California Department of Corrections and Rehabilitation

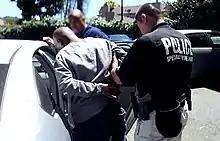
CDCR Special Service Unit agents making an arrest

FAT shares a sentimental affiliation with the historic California State Rangers, who were created in May 1853 by a California Legislative Act and organized by Captain Harry Love, to apprehend dangerous offenders of the time. In August 1853, after having fulfilled their purpose, the Rangers were mustered out of service. The affiliation that FAT shares, although remotely, is that in July 1996 the California State Legislature enacted specific funds earmarked via the Department of Corrections to create fugitive teams to locate and bring to justice parole violators, the most violent offenders of modern times.